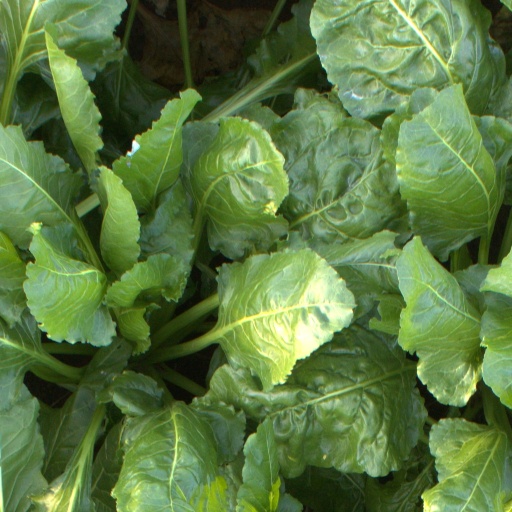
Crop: sugar beet